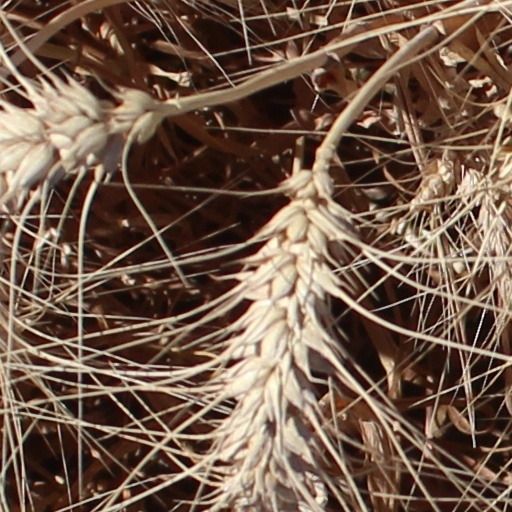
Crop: wheat